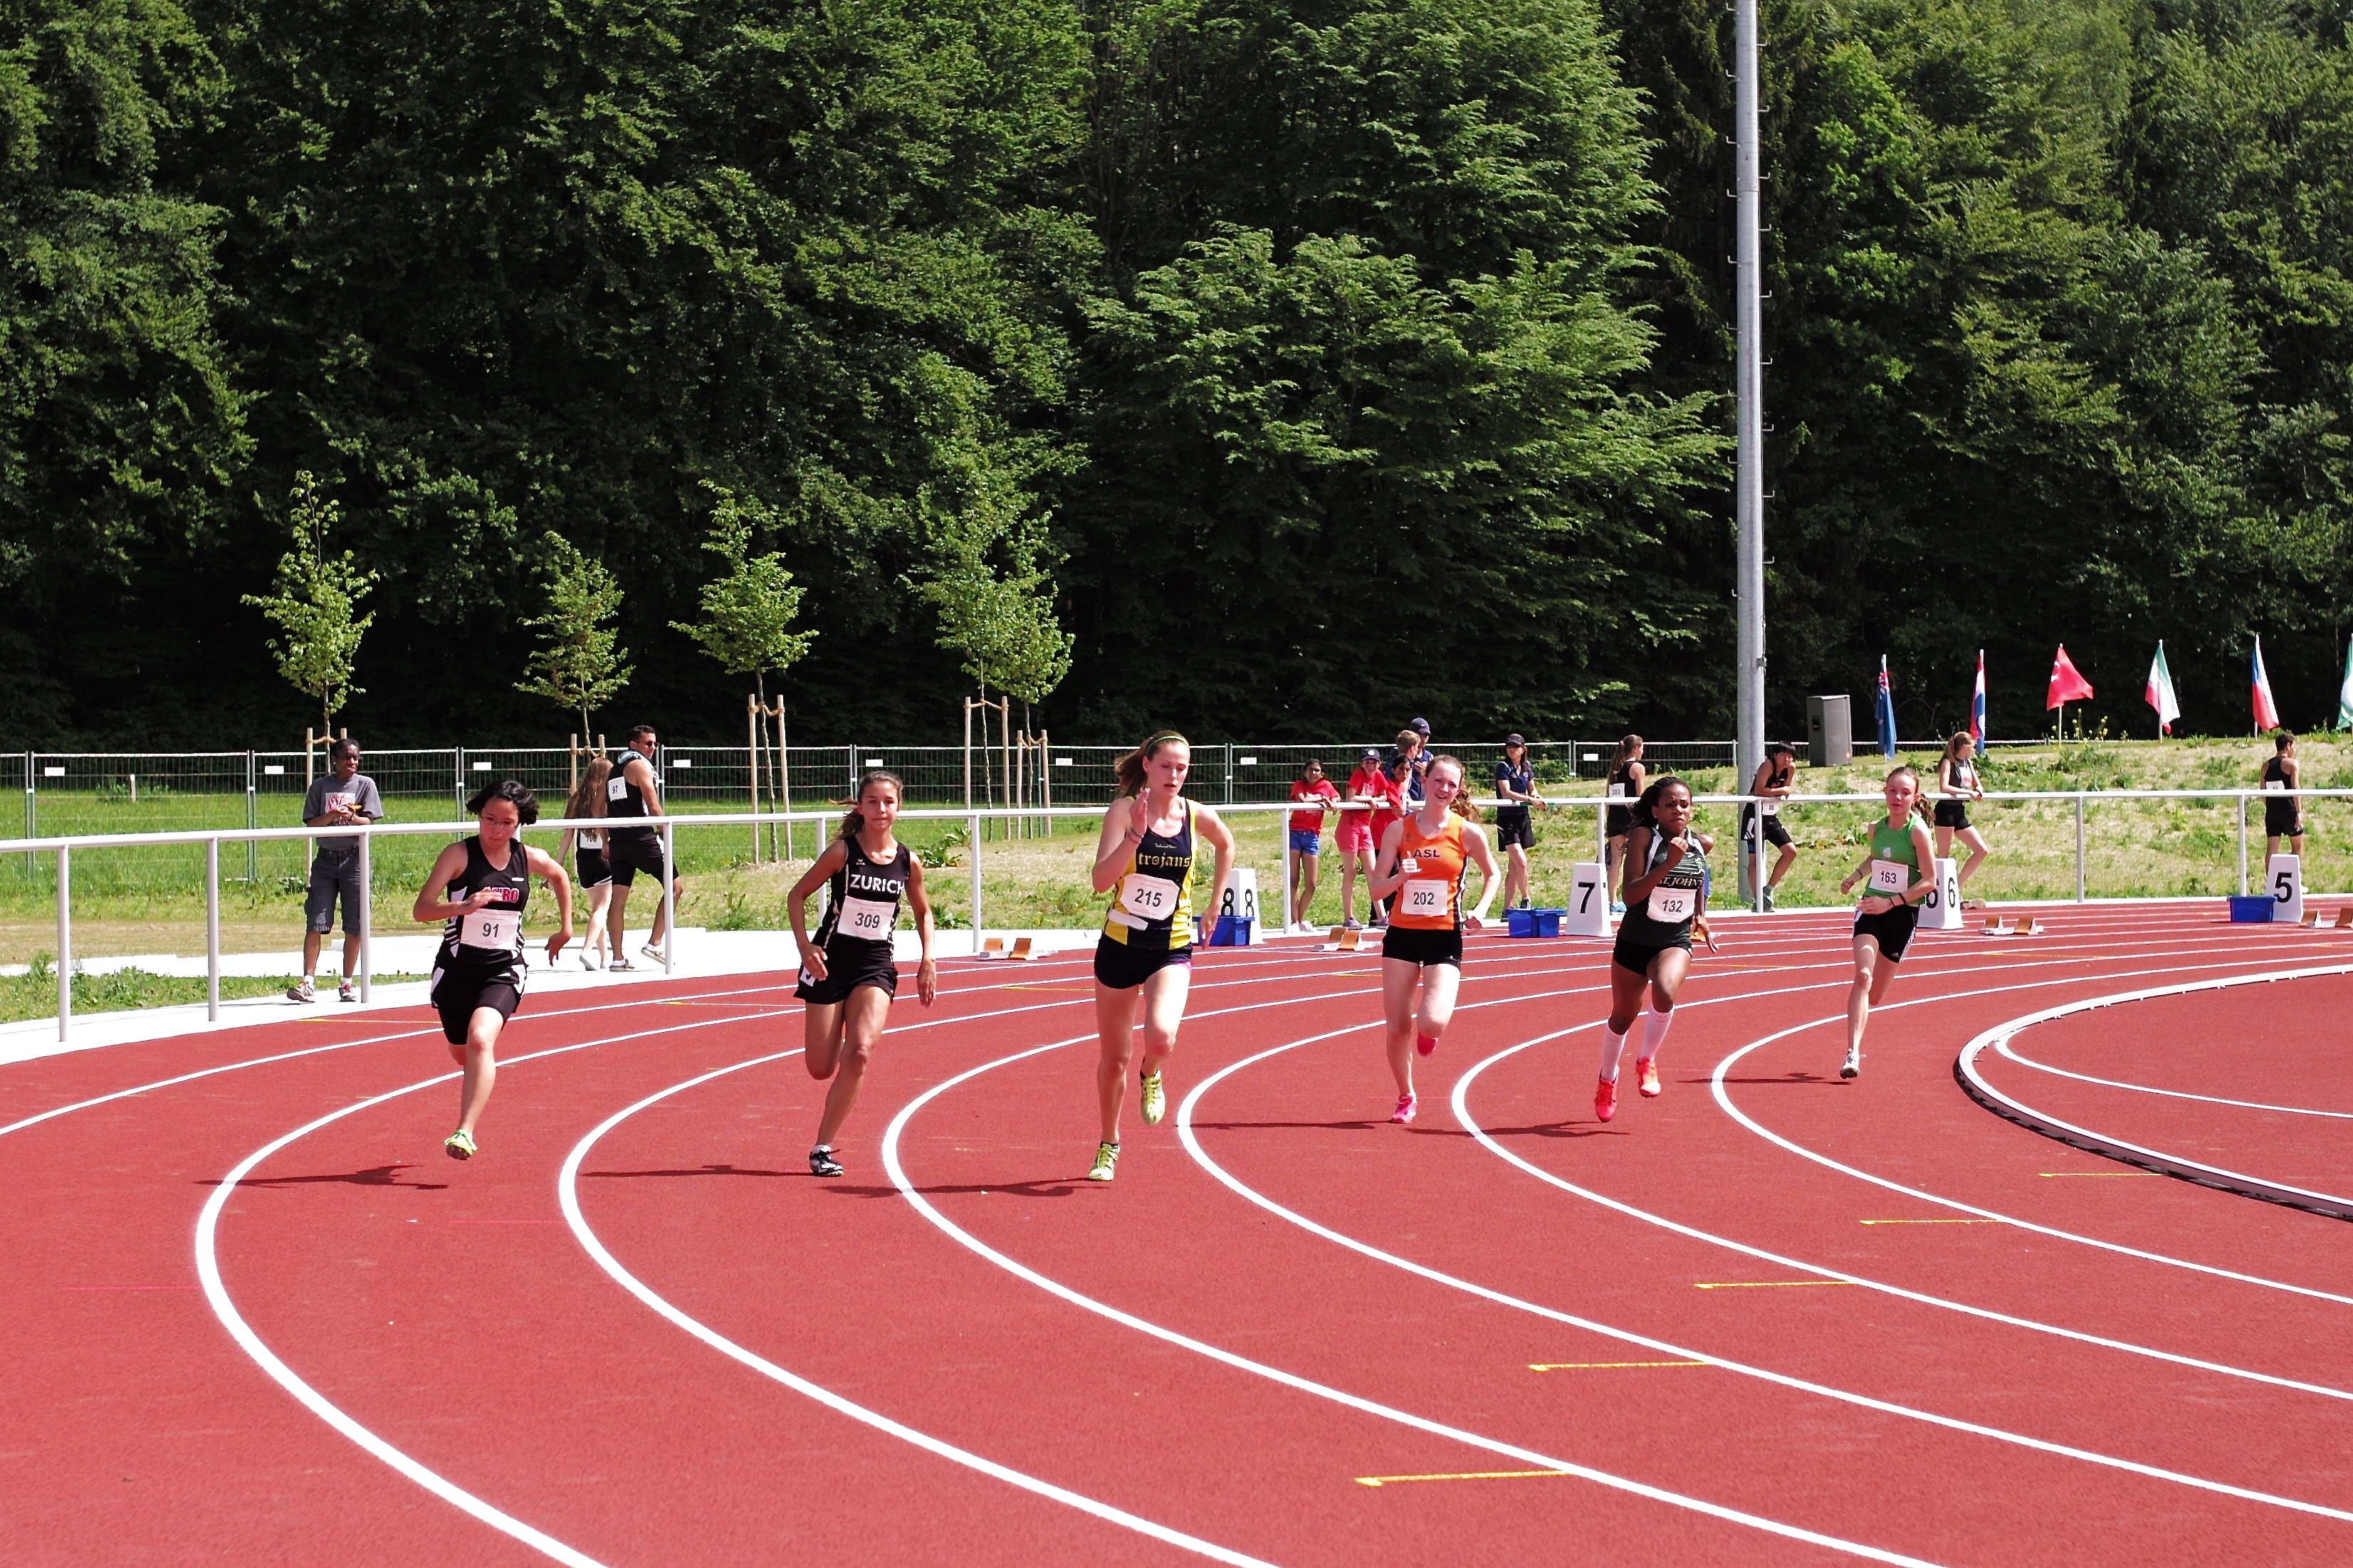
structure, jumping, sports, athletics, sprint, physical exercise, human action, track and field athletics, middle distance running, 800 metres